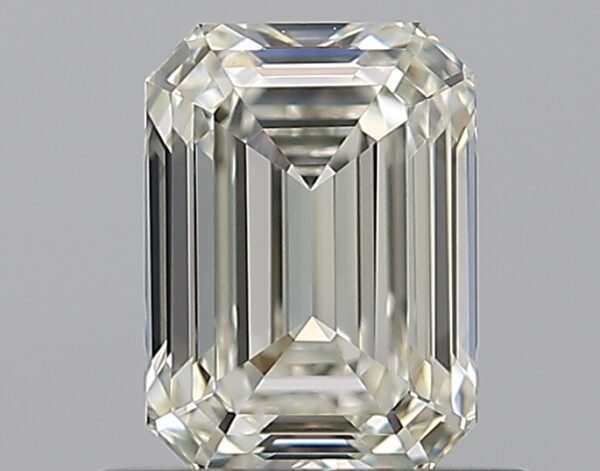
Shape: emerald
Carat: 0.8
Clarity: VVS2
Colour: K
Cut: EX
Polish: EX
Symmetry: VG
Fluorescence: M
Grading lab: GIA
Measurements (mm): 6.12 x 4.47 x 2.88